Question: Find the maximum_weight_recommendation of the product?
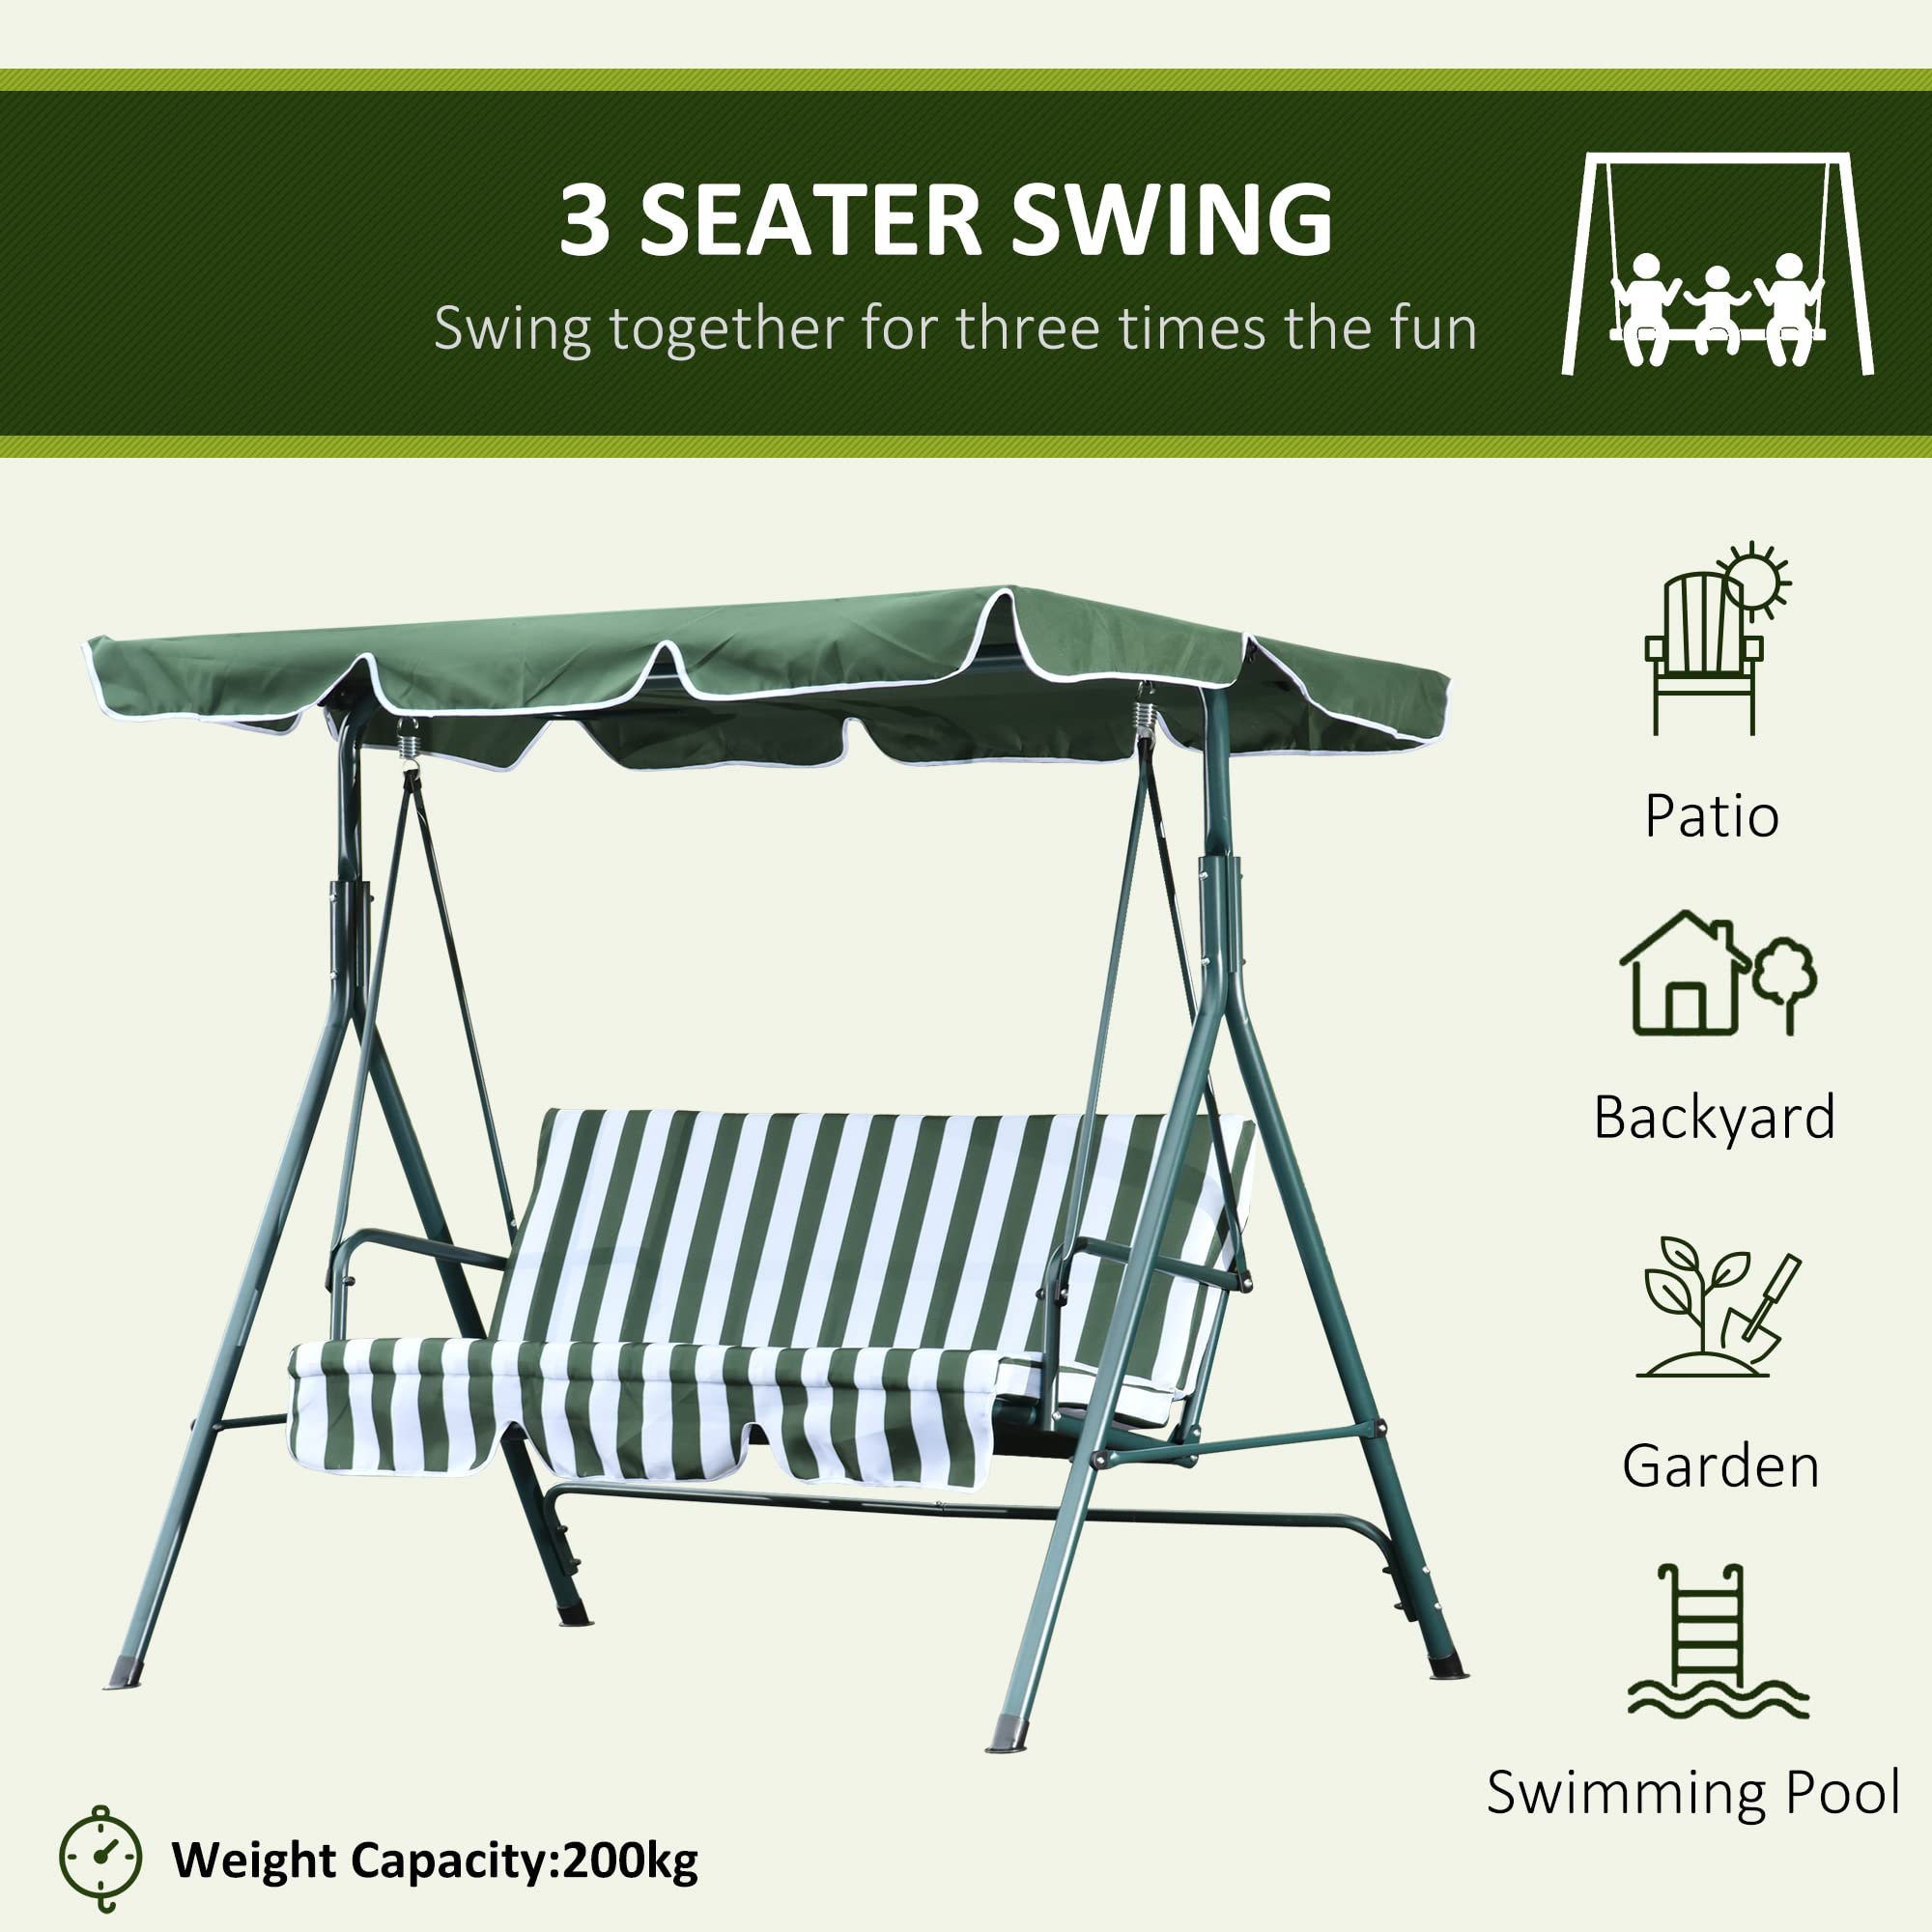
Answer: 200 kilogram